Filmfare Award for Best Director – Telugu

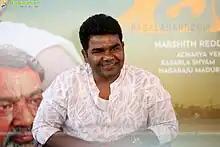
The 2023 recipient: Venu Yeldandi

The Filmfare Award for Best Director – Telugu is presented by the "Filmfare" magazine as part of its annual Filmfare Awards South for Telugu films. The awards were extended to "Best Director" in 1972.